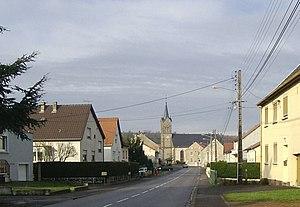
Rue de la Libération et l'église Saint-Gengoulf à Cappel
Cappel est une commune française située dans le département de la Moselle et le bassin de vie de la Moselle-est, en région Grand Est.